West Grinstead

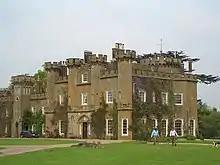
The modern Knepp Castle

The Shrine of Our Lady of Consolation dates from 1876 and is the Roman Catholic parish church. It is an important centre of Catholic pilgrimage in England. Two notable figures are buried in its grounds: Anglo-French writer and poet Hilaire Belloc (friend of fellow Catholic, G. K. Chesterton) and English writer Antonia White.